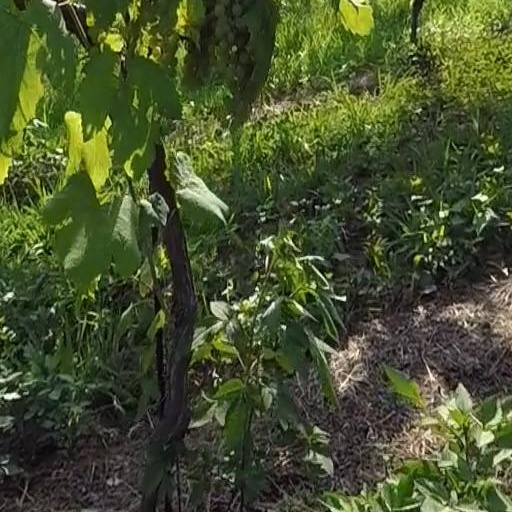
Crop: grape